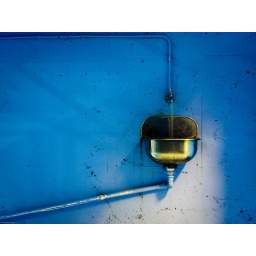
All natural light, the yellow light in the sink is from an open door camera right.